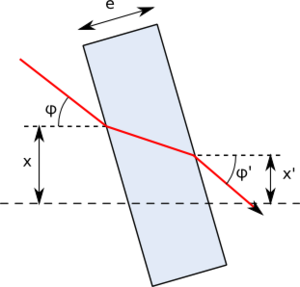
Schéma d'une lame à face parallèle avec les éléments de matrices paraxiale.
En optique, une lame à faces parallèles est une pièce taillée dans un matériau homogène, transparent et limitée par deux dioptres plans parallèles entre eux. Dans sa forme la plus simple, la lame à faces parallèles est une vitre de verre. Cet instrument est utilisé pour de nombreuses applications en optique, entre autres en tant que lame séparatrice, miroir dichroïque ou translateur de faisceaux. De plus, la lame à face parallèle est le plus simple des interféromètres. En fonction des applications, la lame peut avoir une ou deux faces traitées.